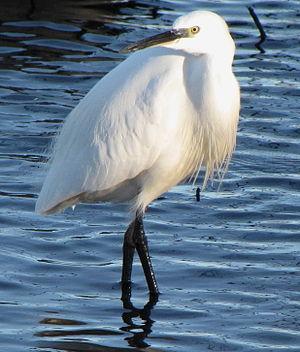
Le Parc national des Tablas de Daimiel est une zone humide située dans la plaine et la province historique de La Mancha, dans la communauté autonome de Castille-La Manche en Espagne. Il a été déclaré parc national en 1973, et « zone humide d'importance internationale » en 1982
Saint-Fort-sur-Gironde est une commune du sud-ouest de la France, située dans le département de la Charente-Maritime. Ses habitants sont appelés les Saint-Fortais et les Saint-Fortaises.